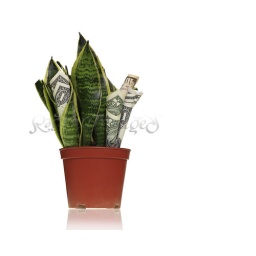
Money maker plant isolated in white background